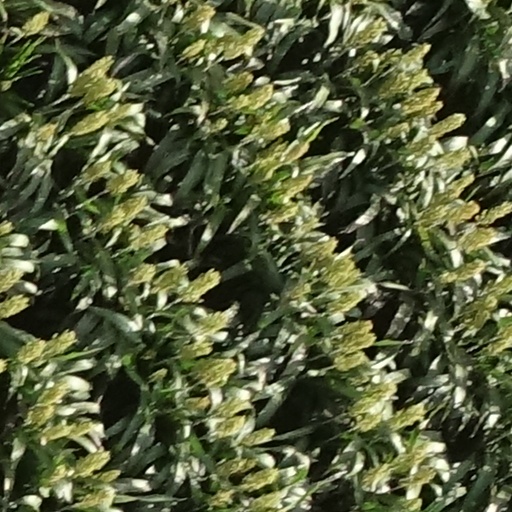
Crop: sorghum